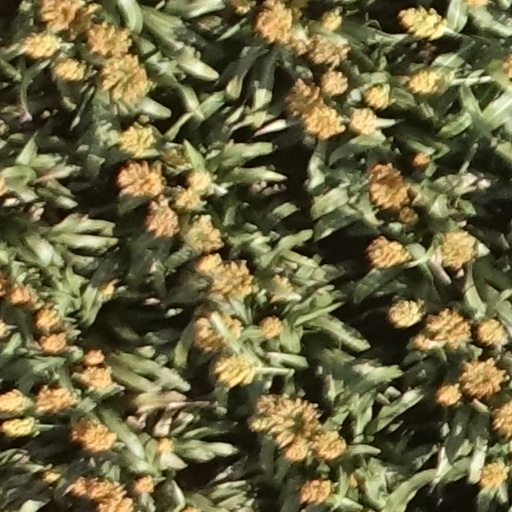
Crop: sorghum